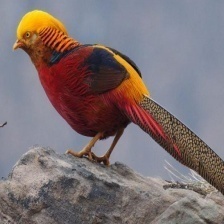
Species: GOLDEN PHEASANT
Scientific name: CHRYSOLOPHUS PICTUS